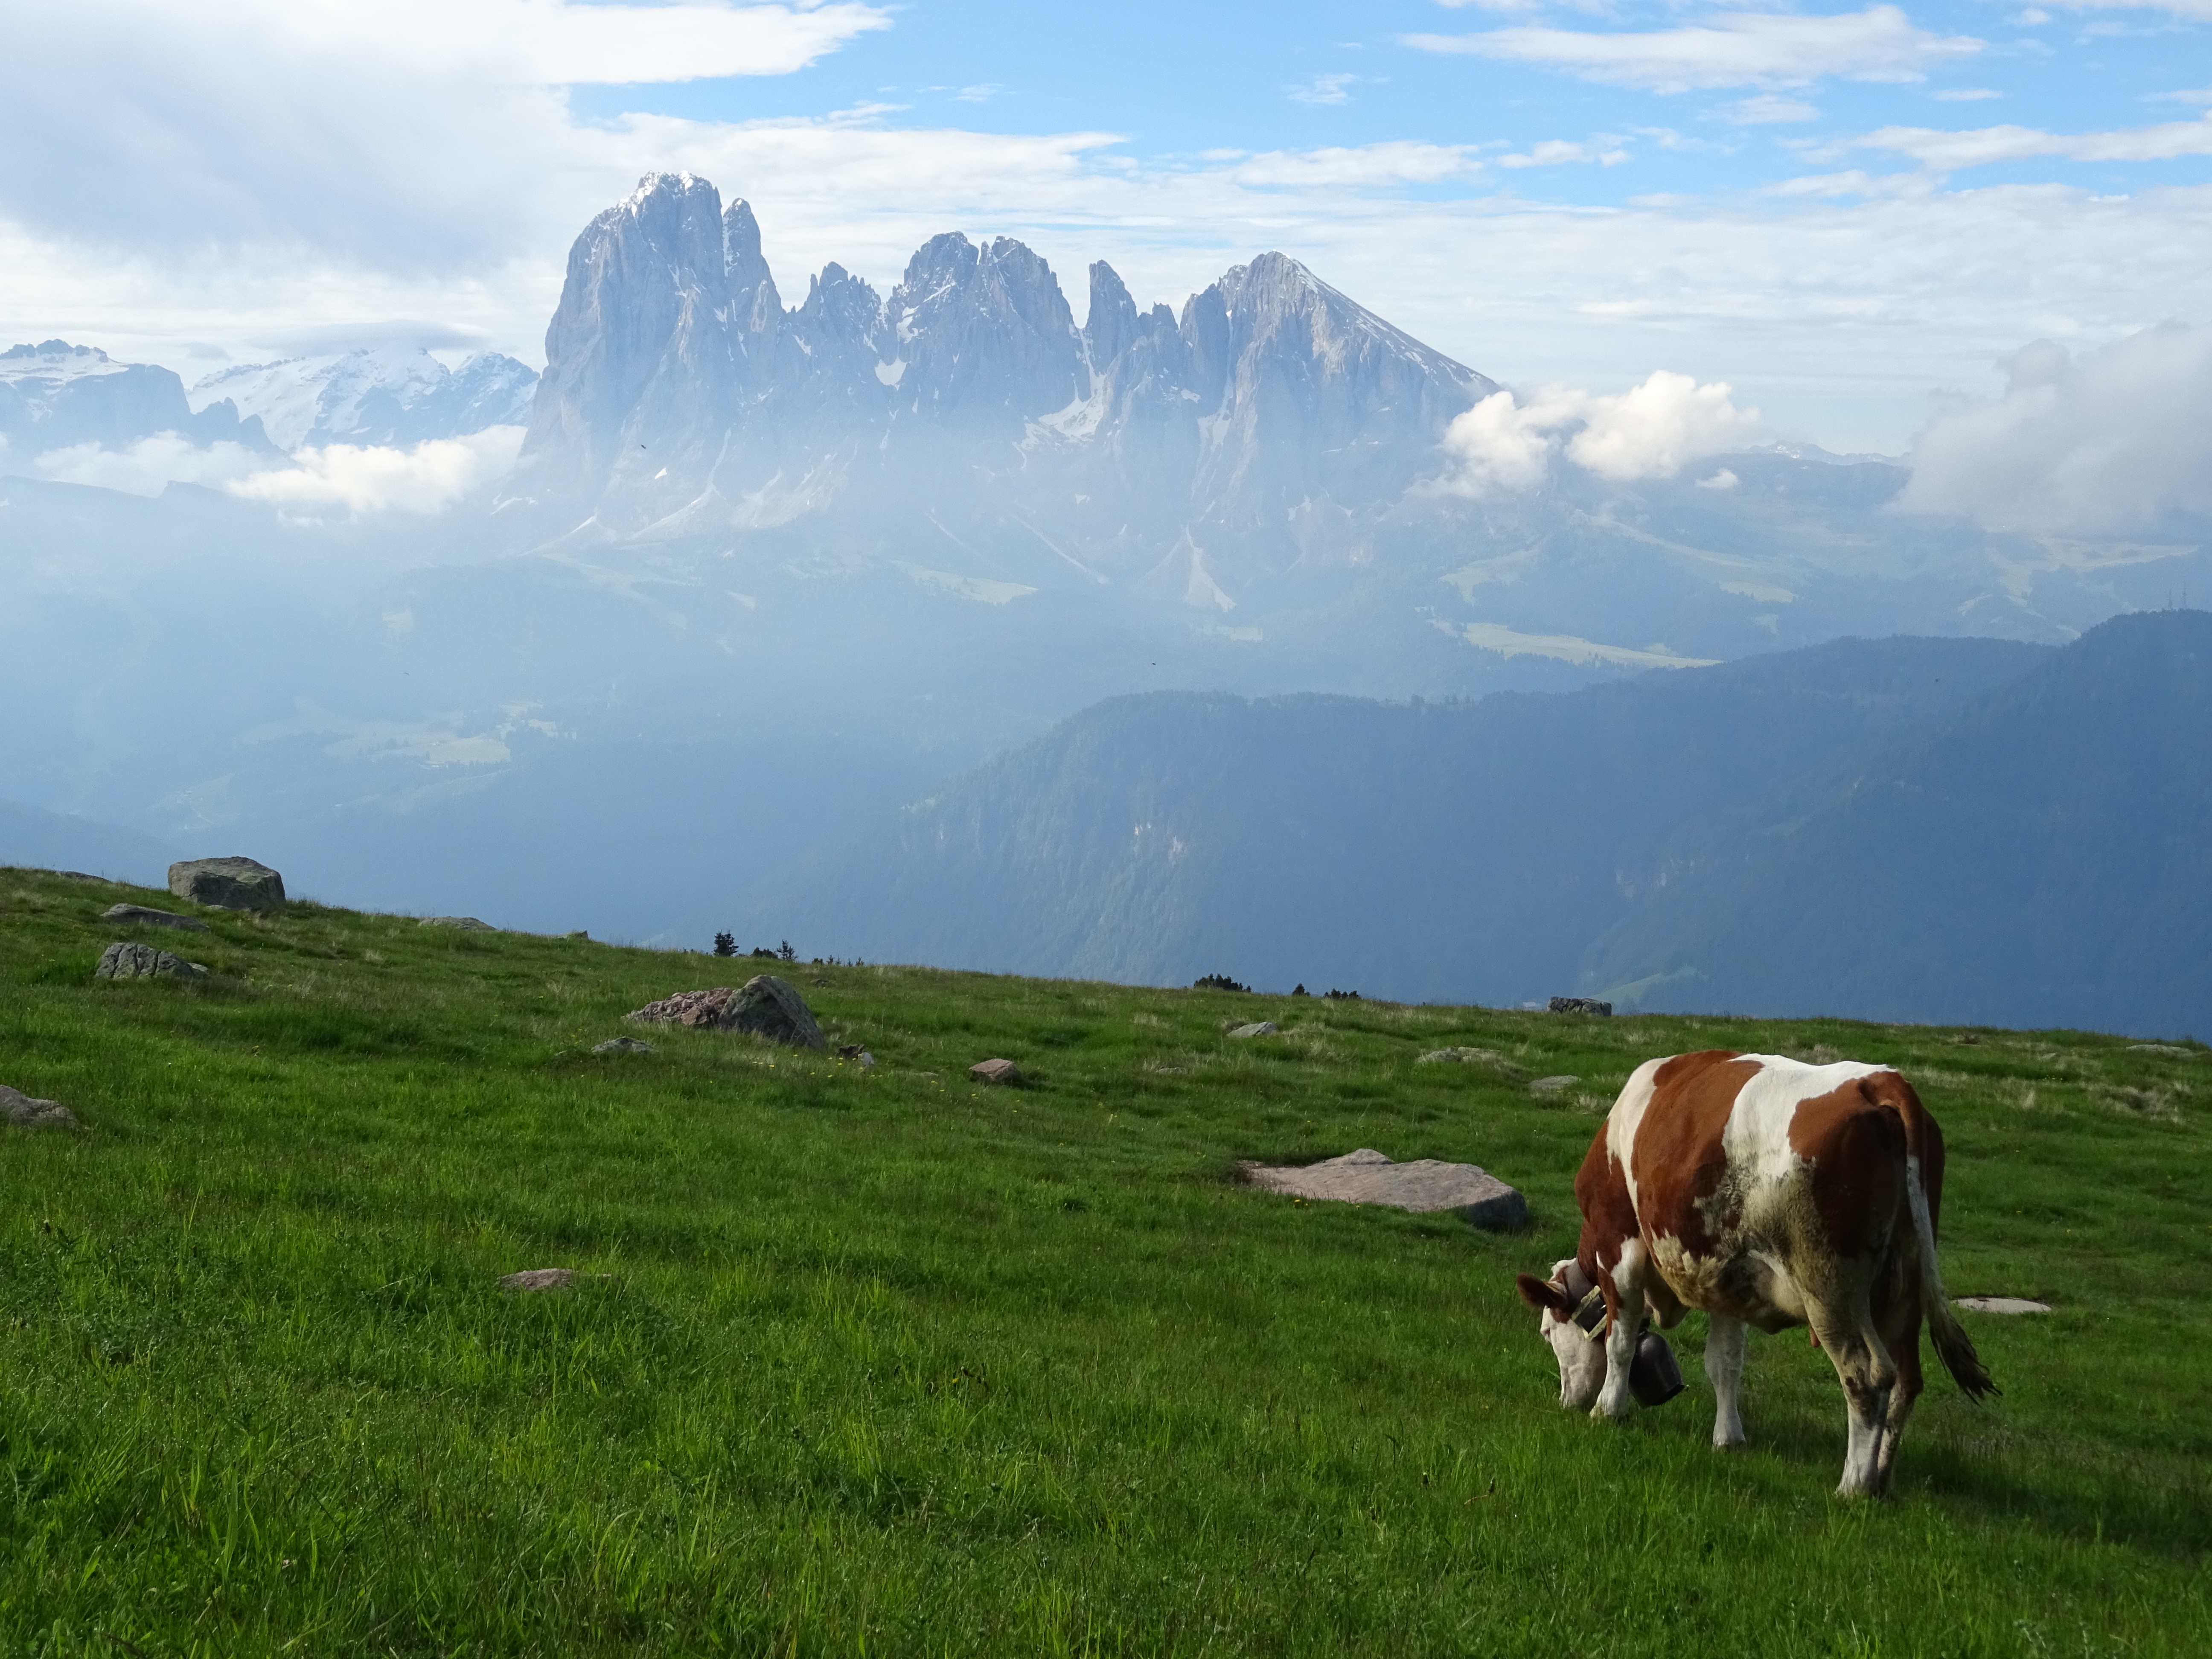
landscape, grass, wilderness, mountain, field, meadow, prairie, hill, valley, mountain range, panorama, cow, herd, pasture, grazing, plain, alps, grassland, plateau, habitat, ecosystem, dolomites, steppe, rural area, natural environment, geographical feature, mountainous landforms